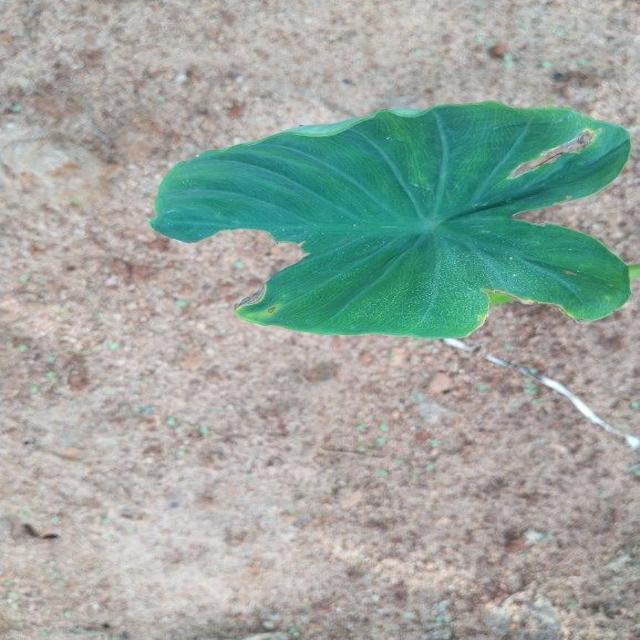
Label: Healthy